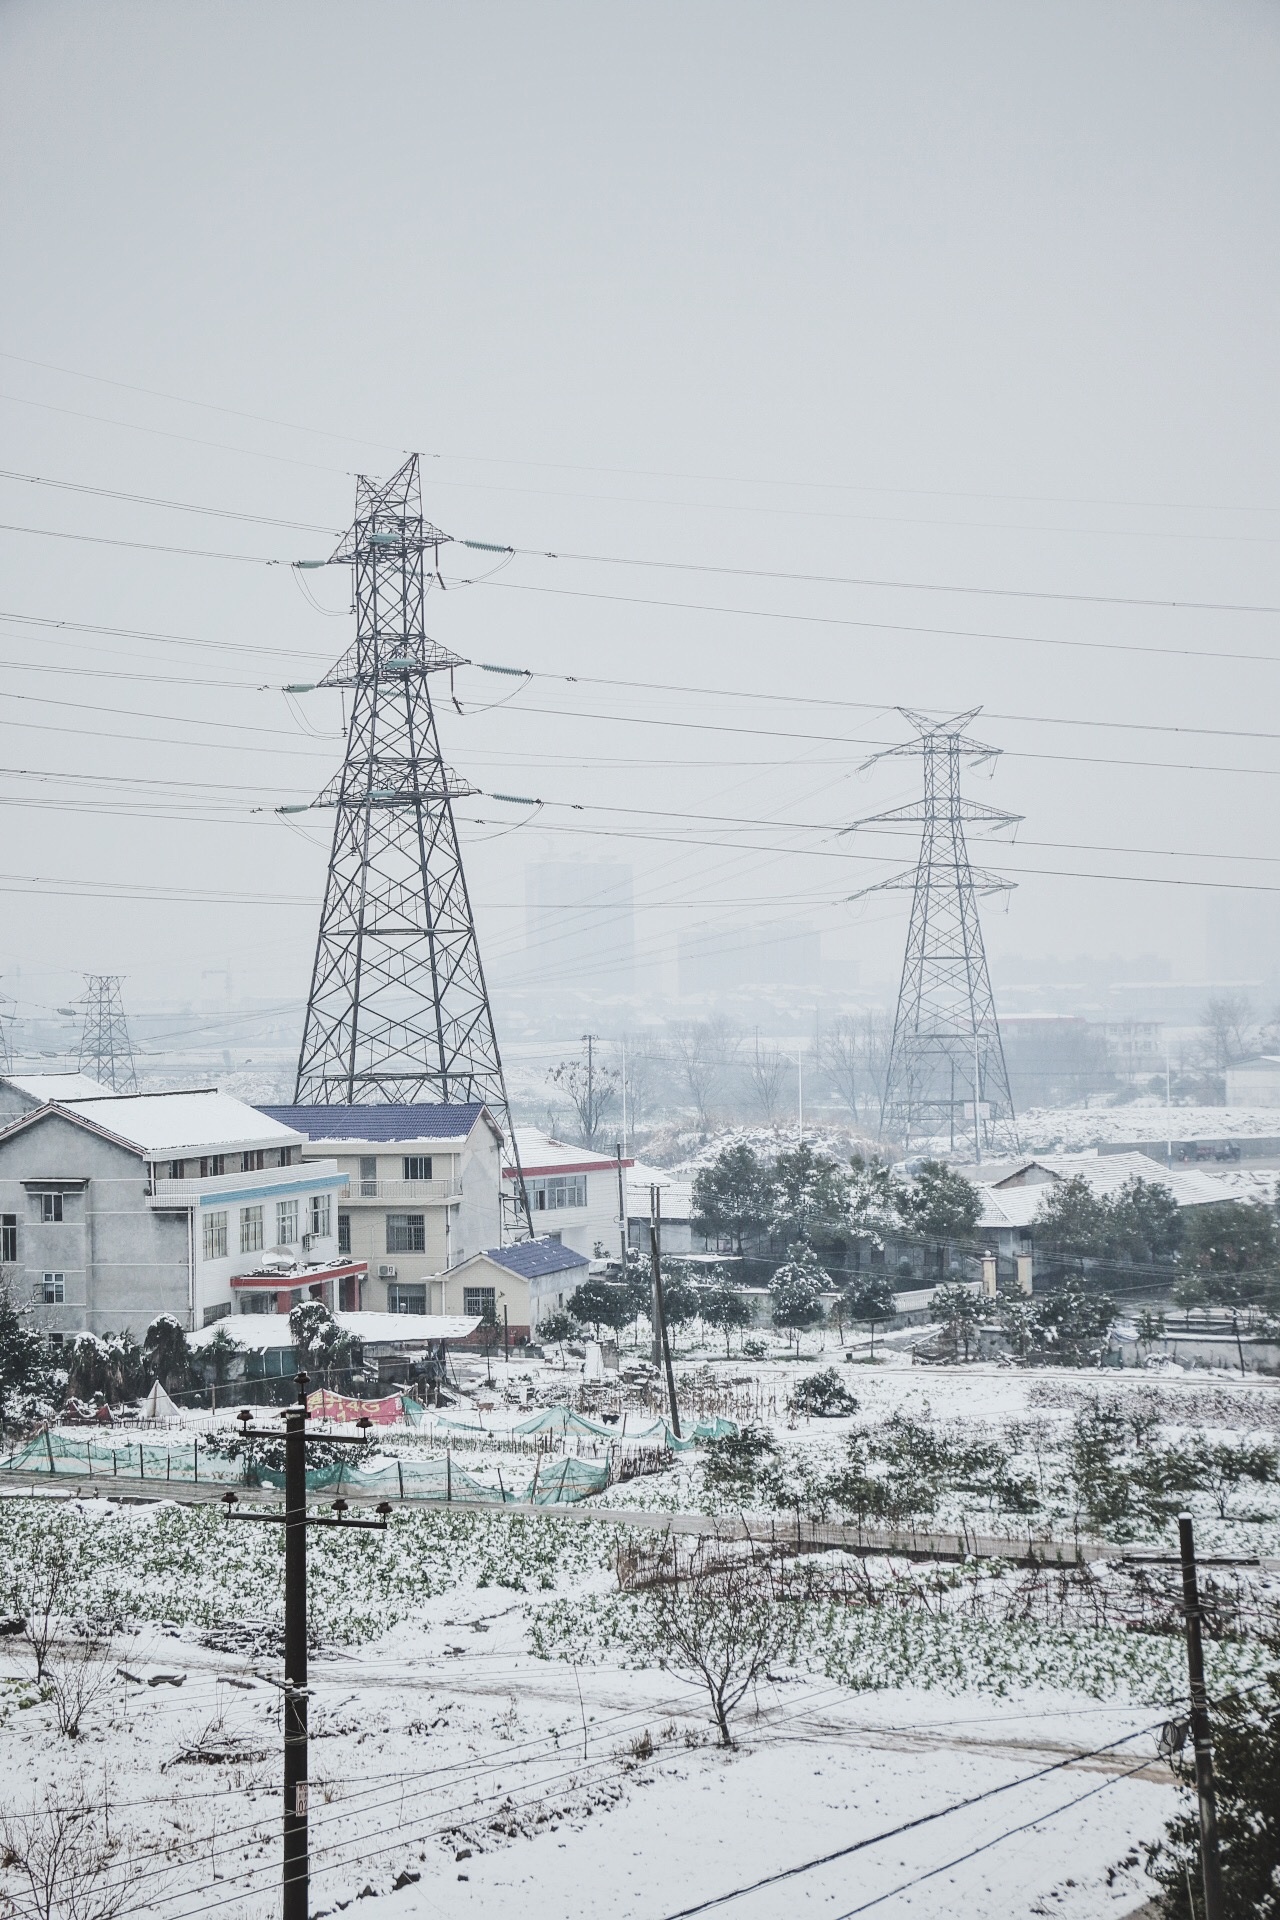
snow, winter, vehicle, tower, mast, weather, electricity, transmission tower, outdoor structure, electrical supply, overhead power line